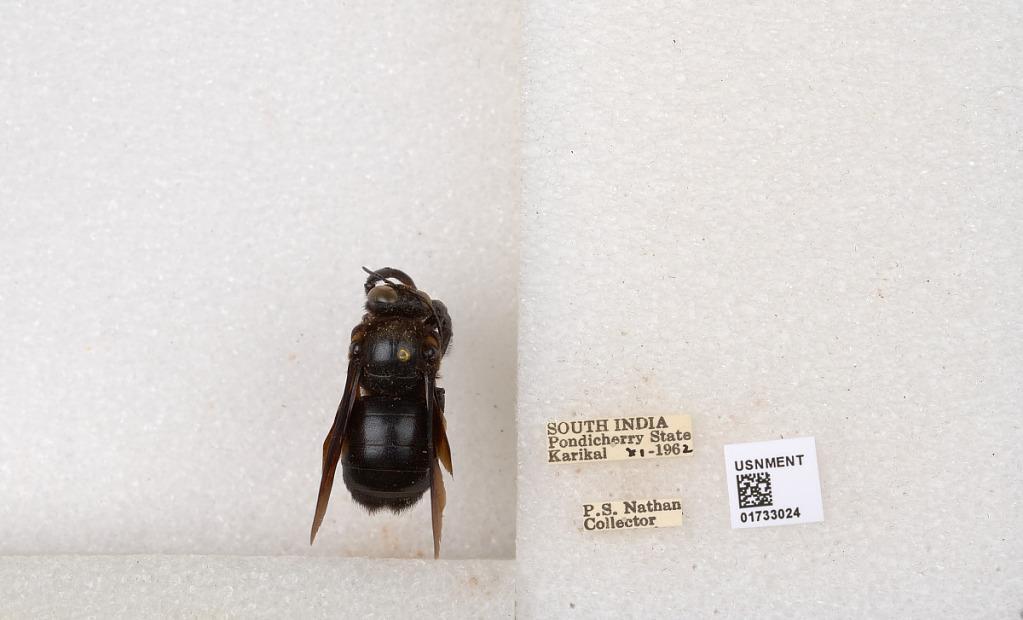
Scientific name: Xylocopa (Ctenoxylocopa) fenestrata (Fabricius)
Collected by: P. Nathan
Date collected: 1962-11-1
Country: India
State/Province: Puducherry
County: Karaikal
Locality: Karikal